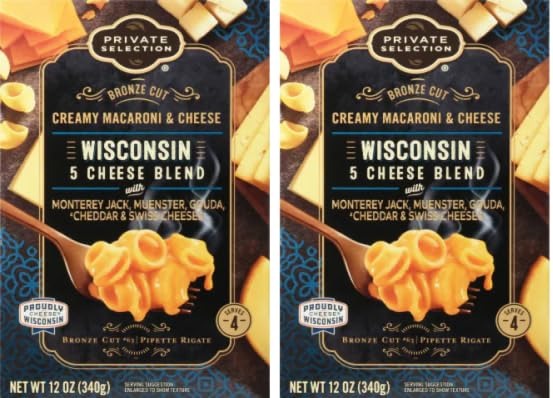
Item Name: Generic Pack Of 2 Wisconsin 5 Cheese Blend Macaroni & Cheese 12 oz.
Bullet Point: Wisconsin 5 Cheese Blend Macaroni & Cheese 12 oz.
Product Description: Wisconsin 5 Cheese Blend Macaroni & Cheese 12 oz.
Value: 24.0
Unit: Ounce

Price: 9.65